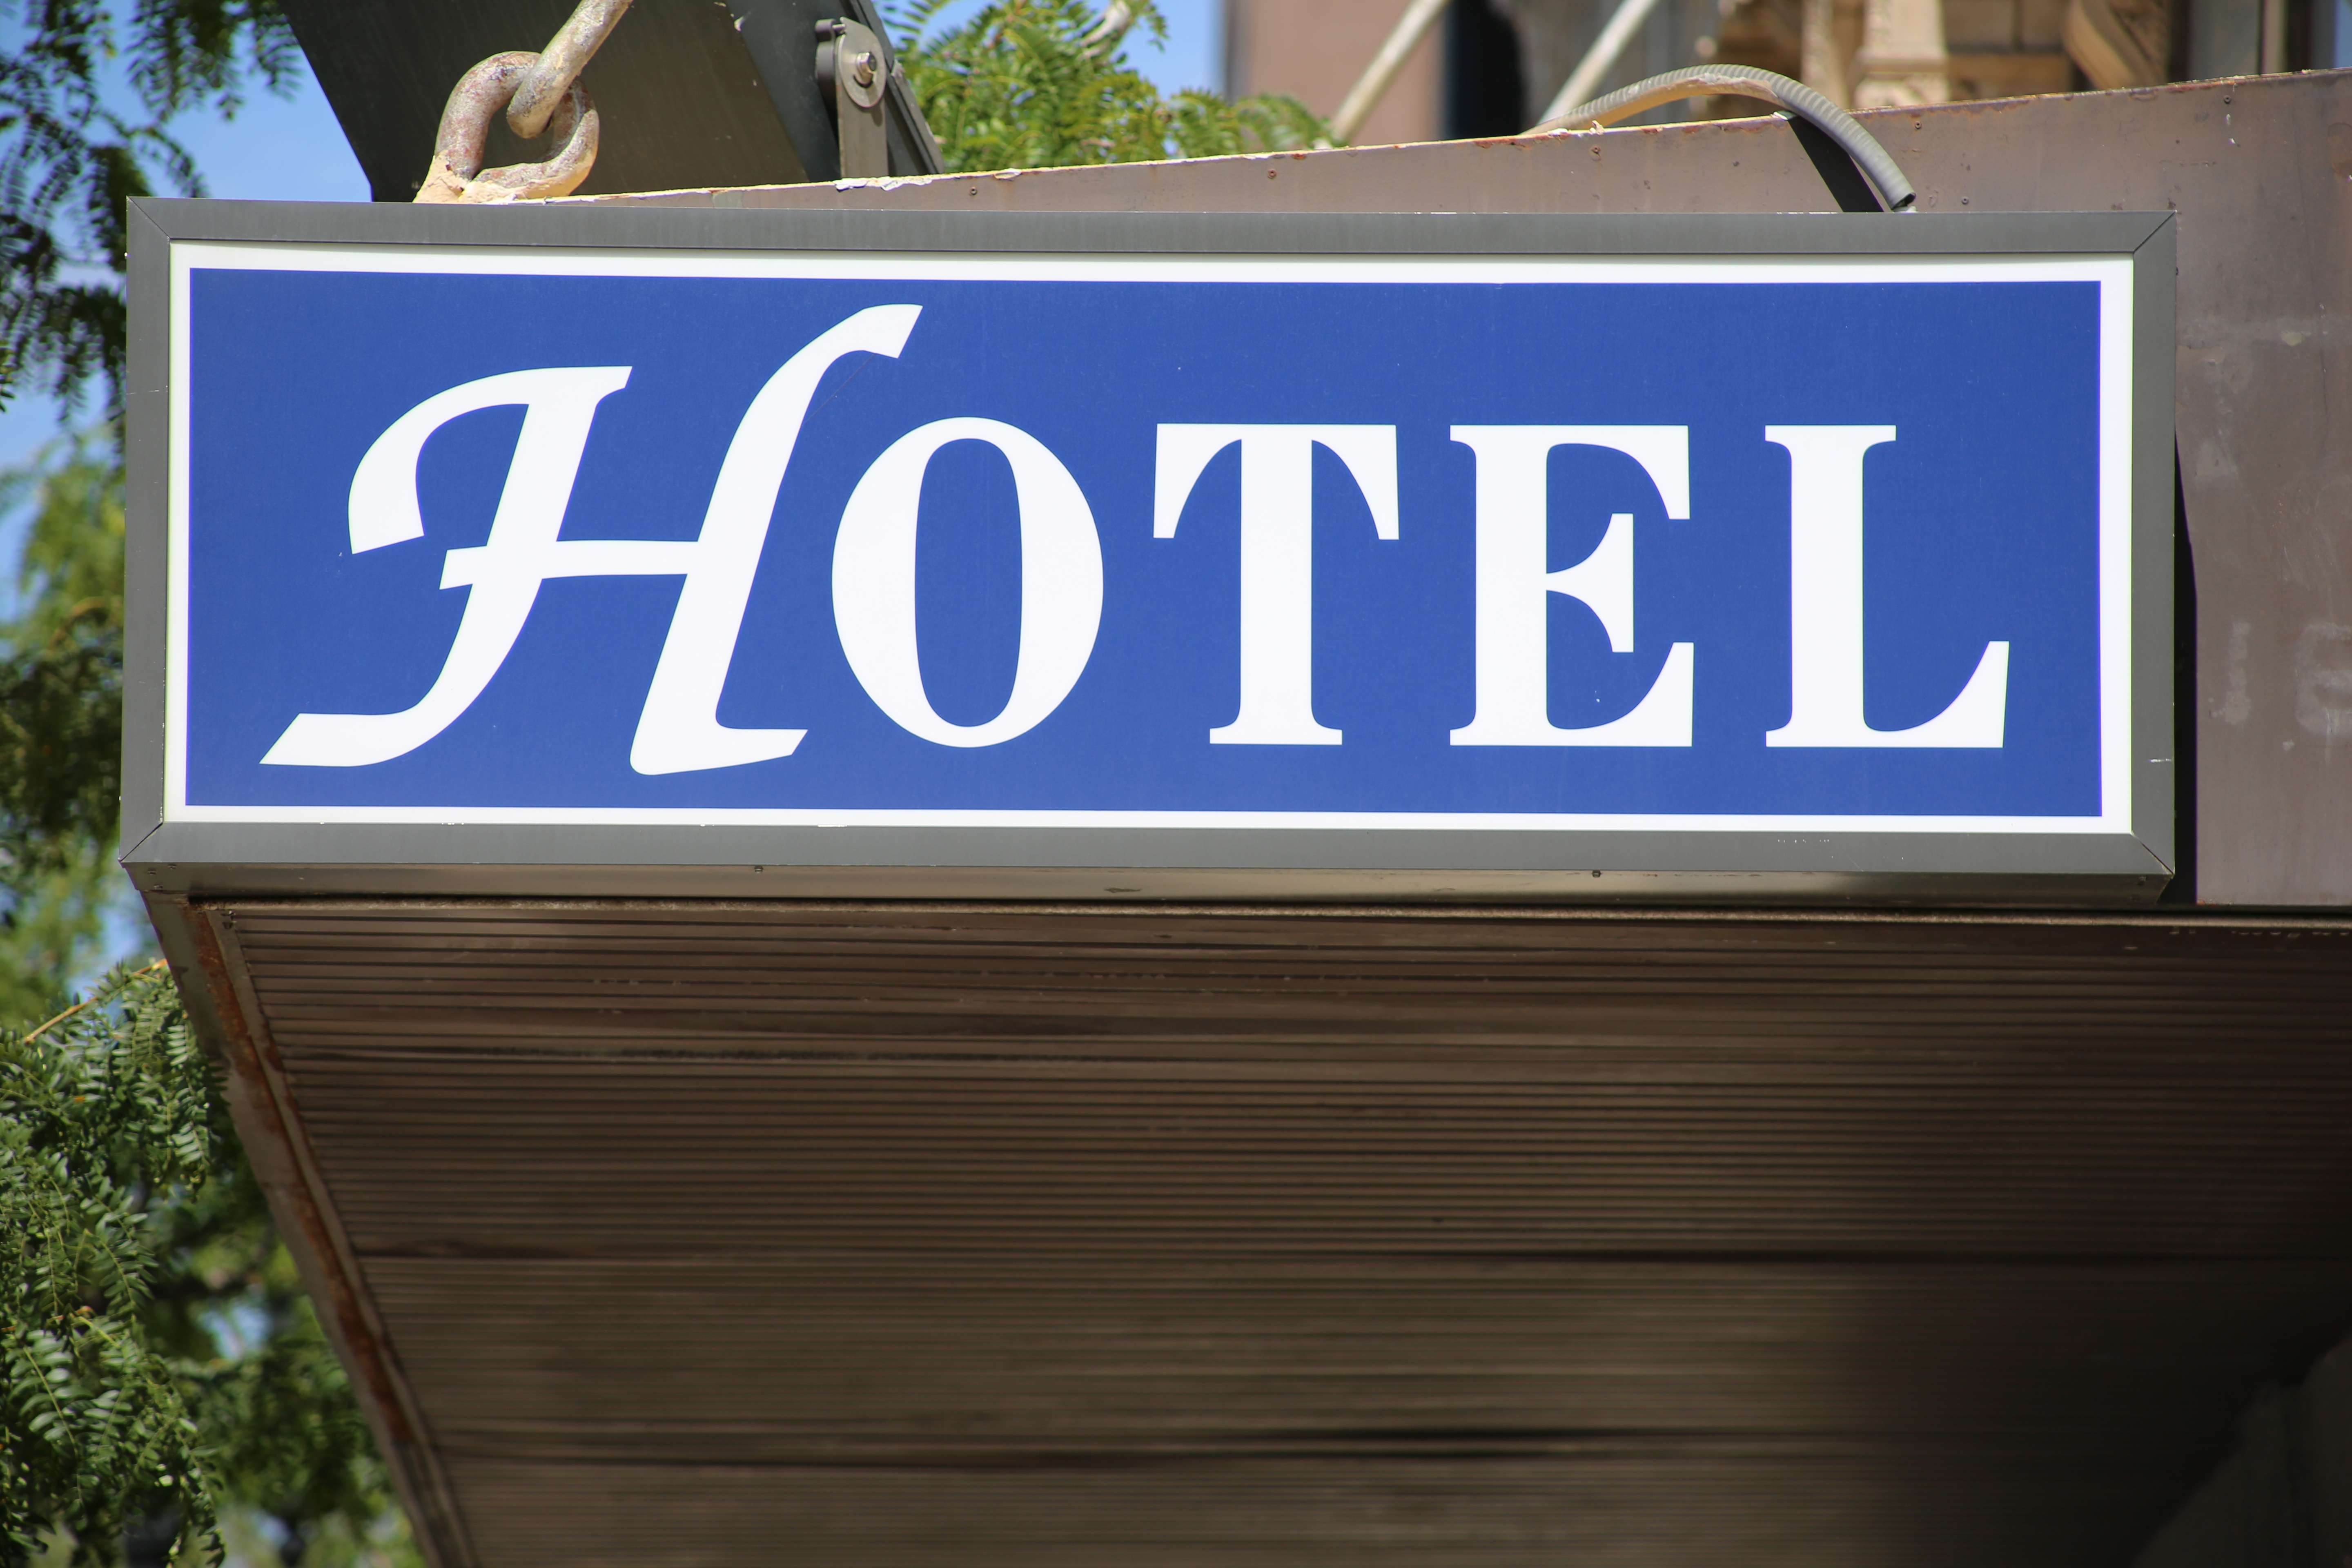
house, sign, banner, street sign, signage, hotel